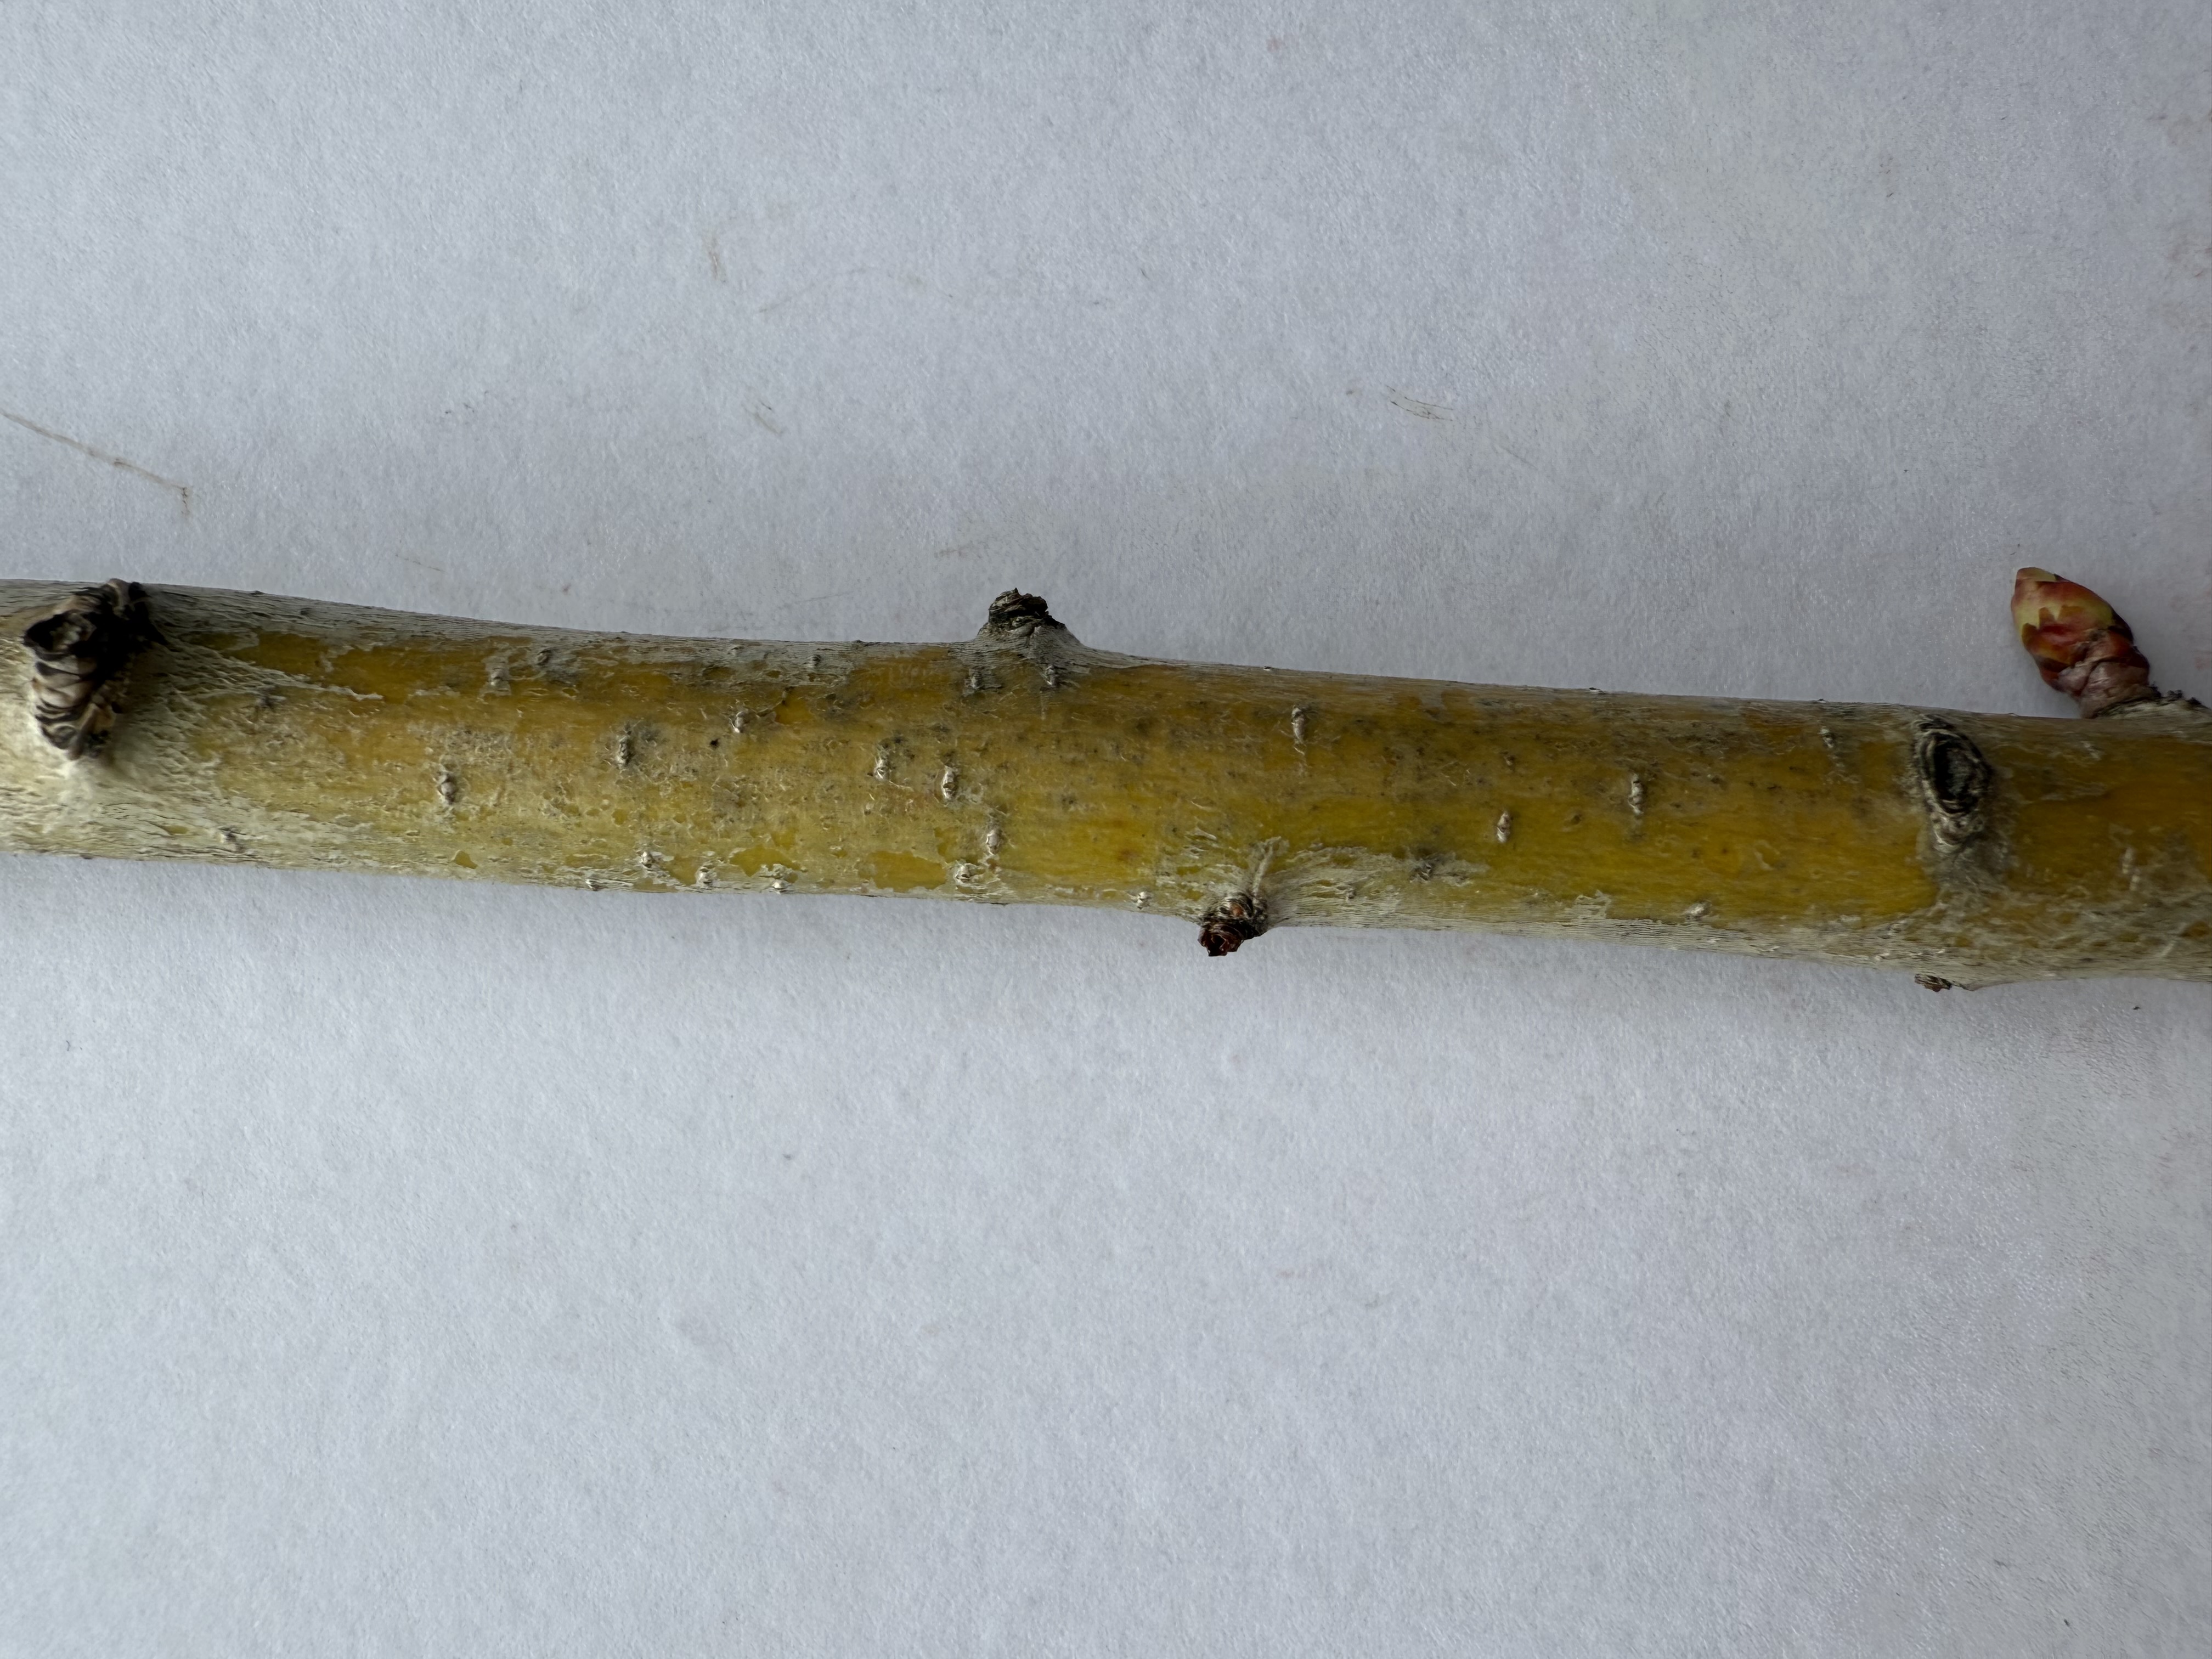
Variety: Red Azarol